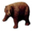
Label: bear